Edwin Guest

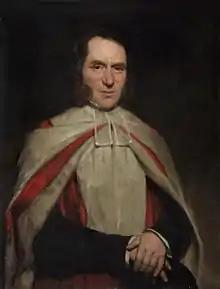
Edwin Guest by John Watson-Gordon

He was educated at King Edward's School, Birmingham, and at Gonville and Caius College, Cambridge, where he graduated as eleventh wrangler, subsequently becoming a fellow of his college. Called to the bar in 1828, he devoted himself, after some years of legal practice, to antiquarian and literary research.